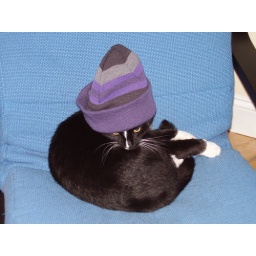
the cat in the hat